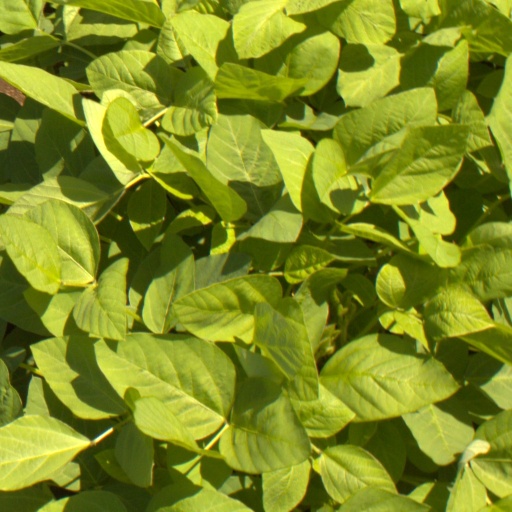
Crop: soybean